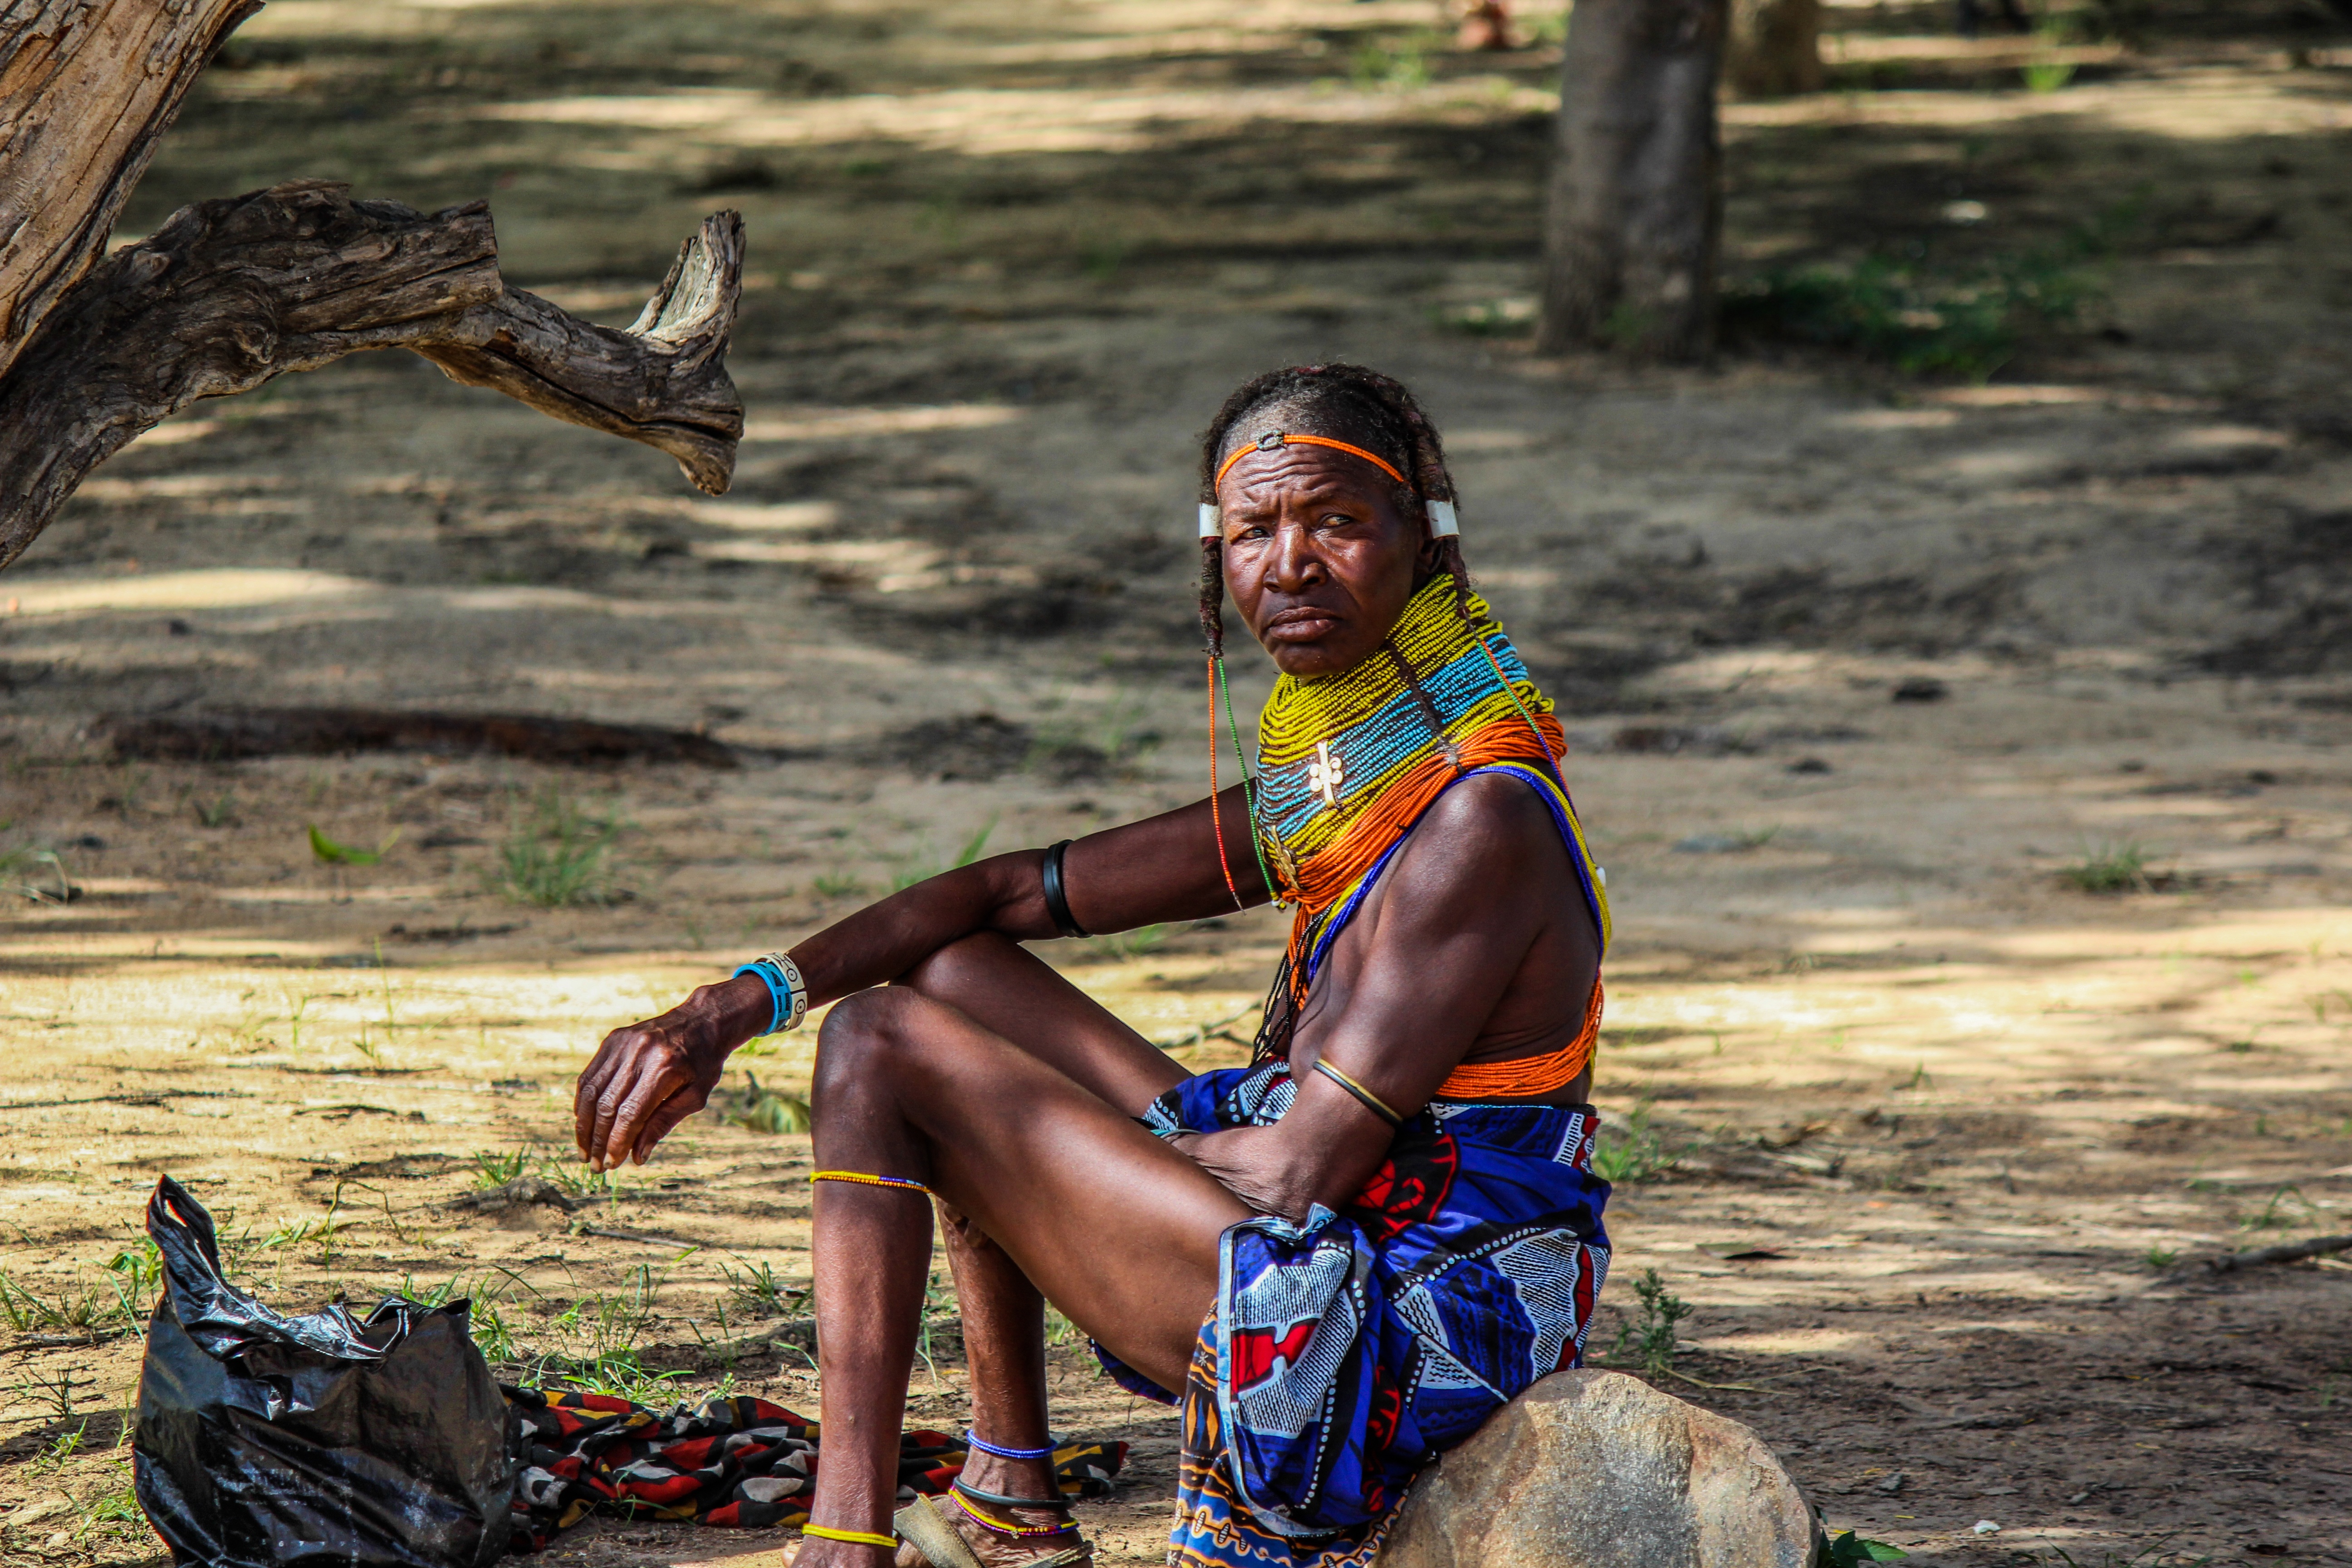
people, woman, female, vehicle, mud, africa, black, tribe, race, mother, boating, look, culture, poverty, mozambique, african, poor, mato